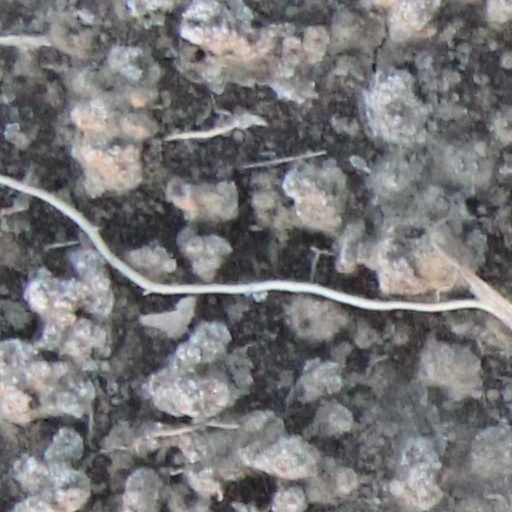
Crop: wheat